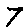
Label: 7